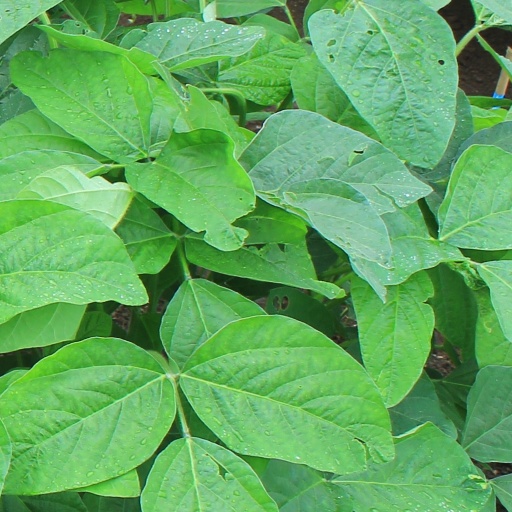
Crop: soybean